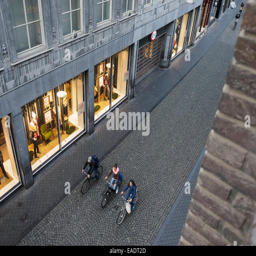
overhead view of a young people riding their bicycles on street